Chianti tramway

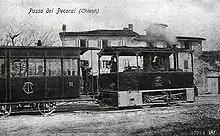
Convoy led by locomotive No. 9 "Vittoria" in transit near the Pecorai Pass

Evidence of the tramway also remains in the literature of the time due to the presence in Greve in Chianti of two prominent figures: Domenico Giuliotti and Bino Sanminiatelli. Domenico Giuliotti resided in the very village of Greve, and to visit him, numerous of his friends used and described the tramway; among them are Giovanni Papini, Nicola Lisi, Bruno Cicognani, Ferdinando Paolieri, Ardengo Soffici and Raffaello Romanelli. Giovanni Papini was the friend who most frequented Giuliotti and described the Chianti tramway in a few pages of ""Gli operai della vigna"" in 1929 where he recounted his first trip on the little train; Papini's daughter Viola Paszkowski also described the little train in her 1956 book entitled "La bambina guardava". Nicola Lisi spoke of the streetcar in the 1935 "Ragguaglio dell'attività letteraria dei cattolici" when he described his trip on the little train to visit Giuliotti in his house referred to as the cave of the wild man.